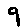
Label: 9